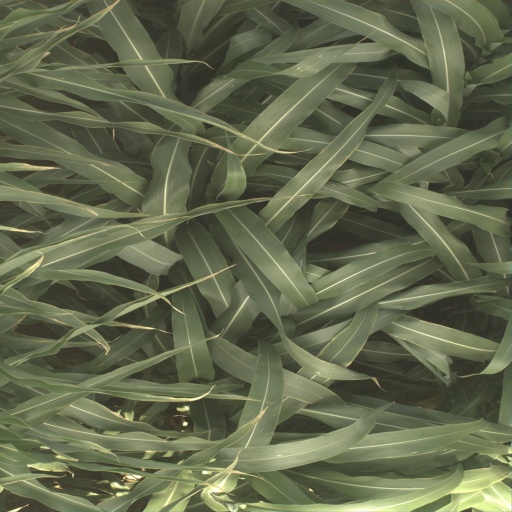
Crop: sorghum